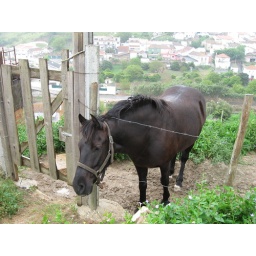
A horse in the hill